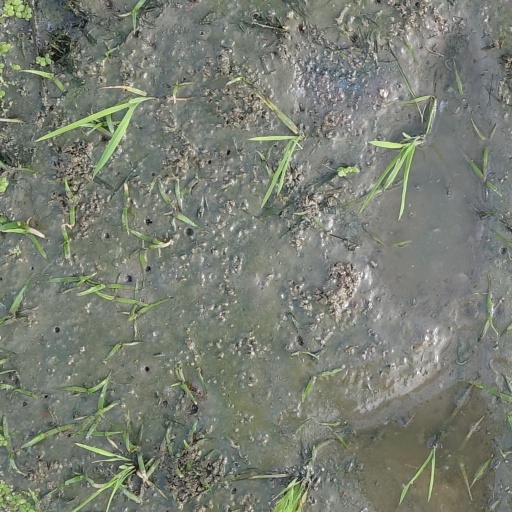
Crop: rice